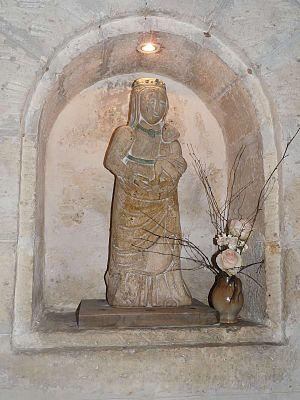
statue de la Vierge dans l'église L'Isle-d'Espagnac, Charente, France
L'Isle-d'Espagnac est une commune du sud-ouest de la France, située dans le département de la Charente.